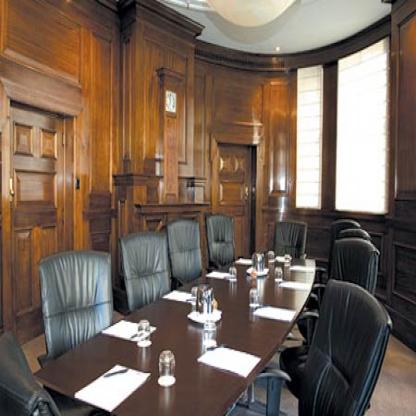
Scene: Indoor